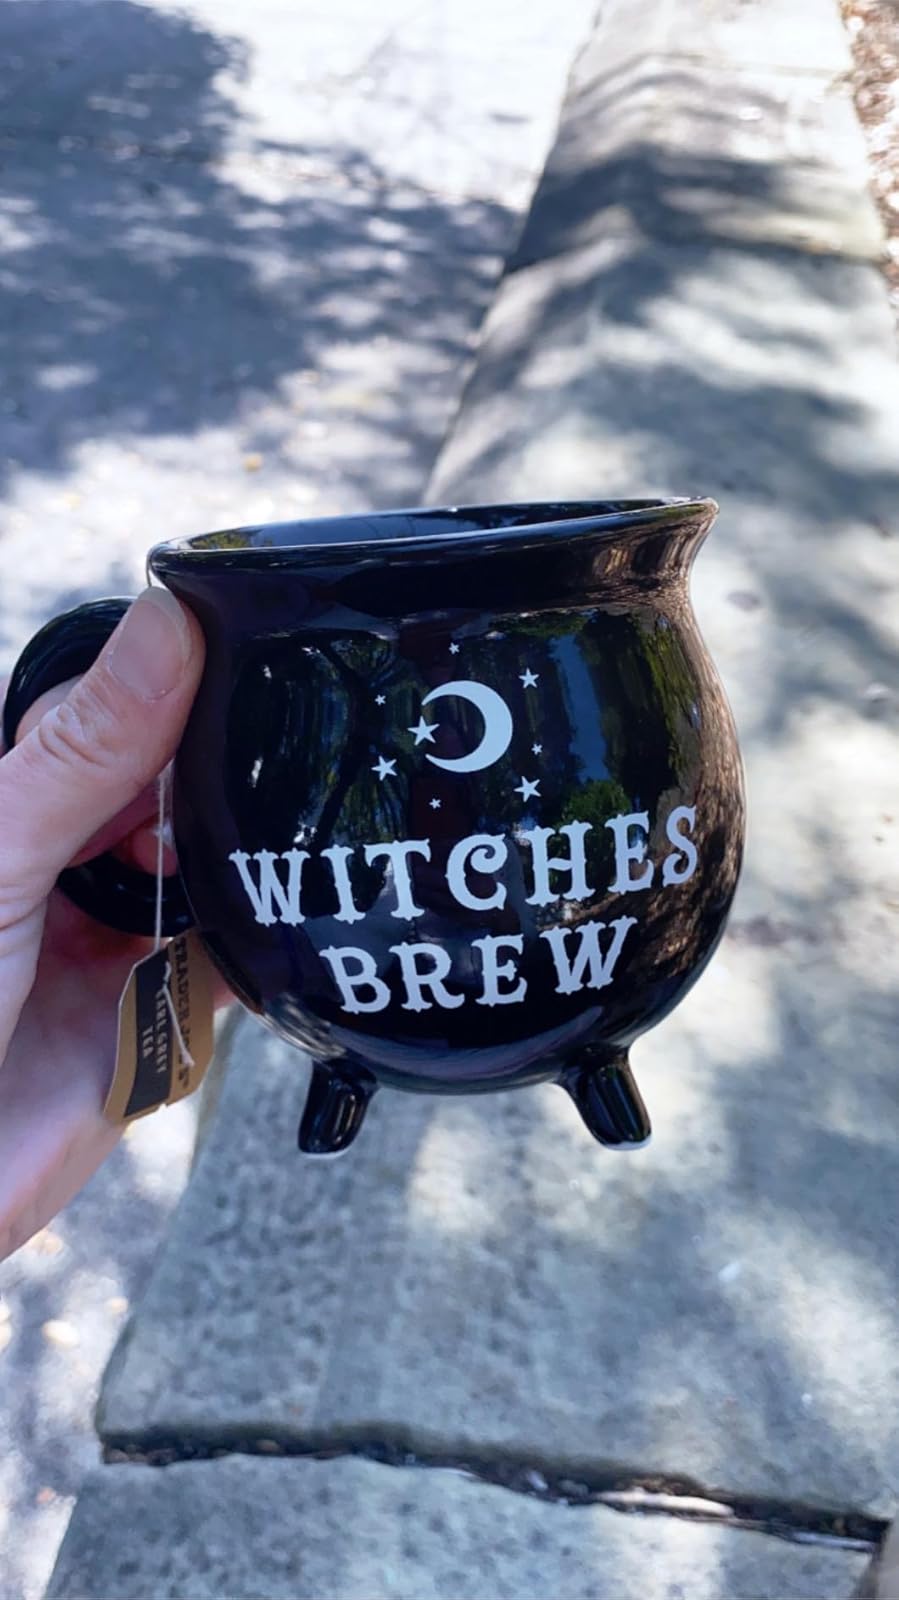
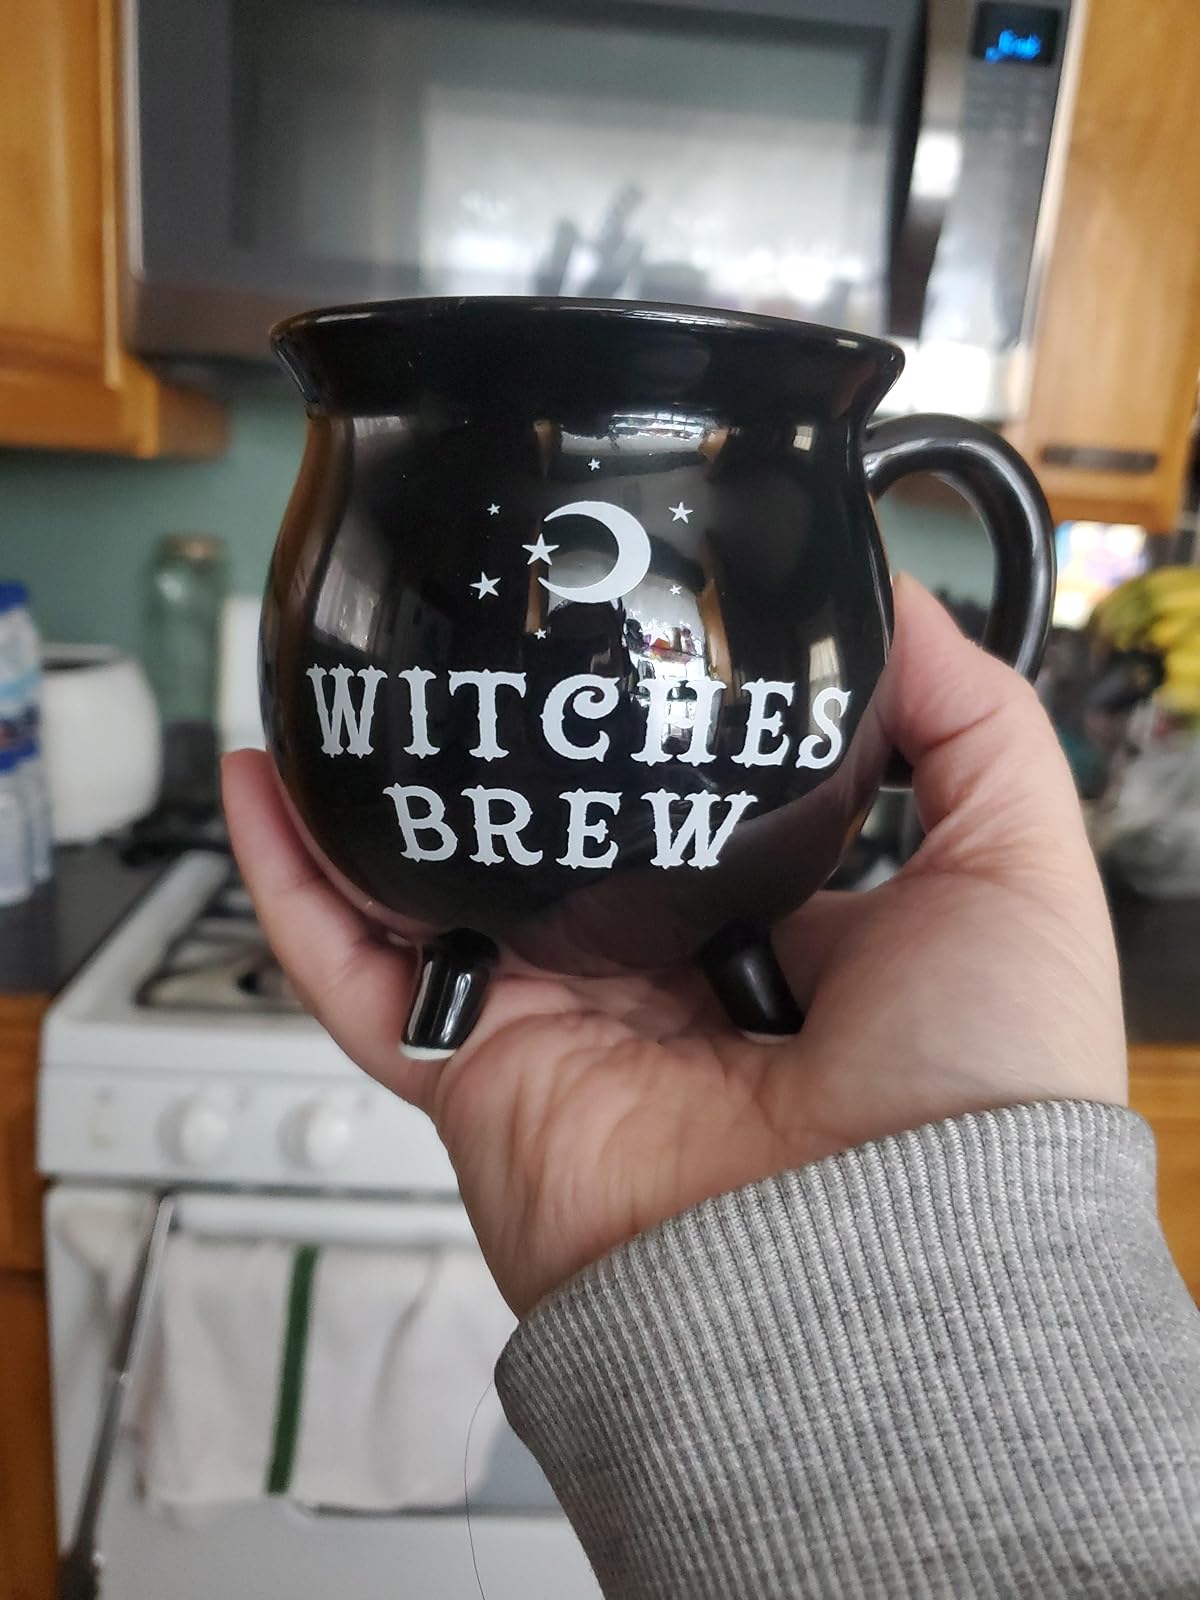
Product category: items_mug
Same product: yes